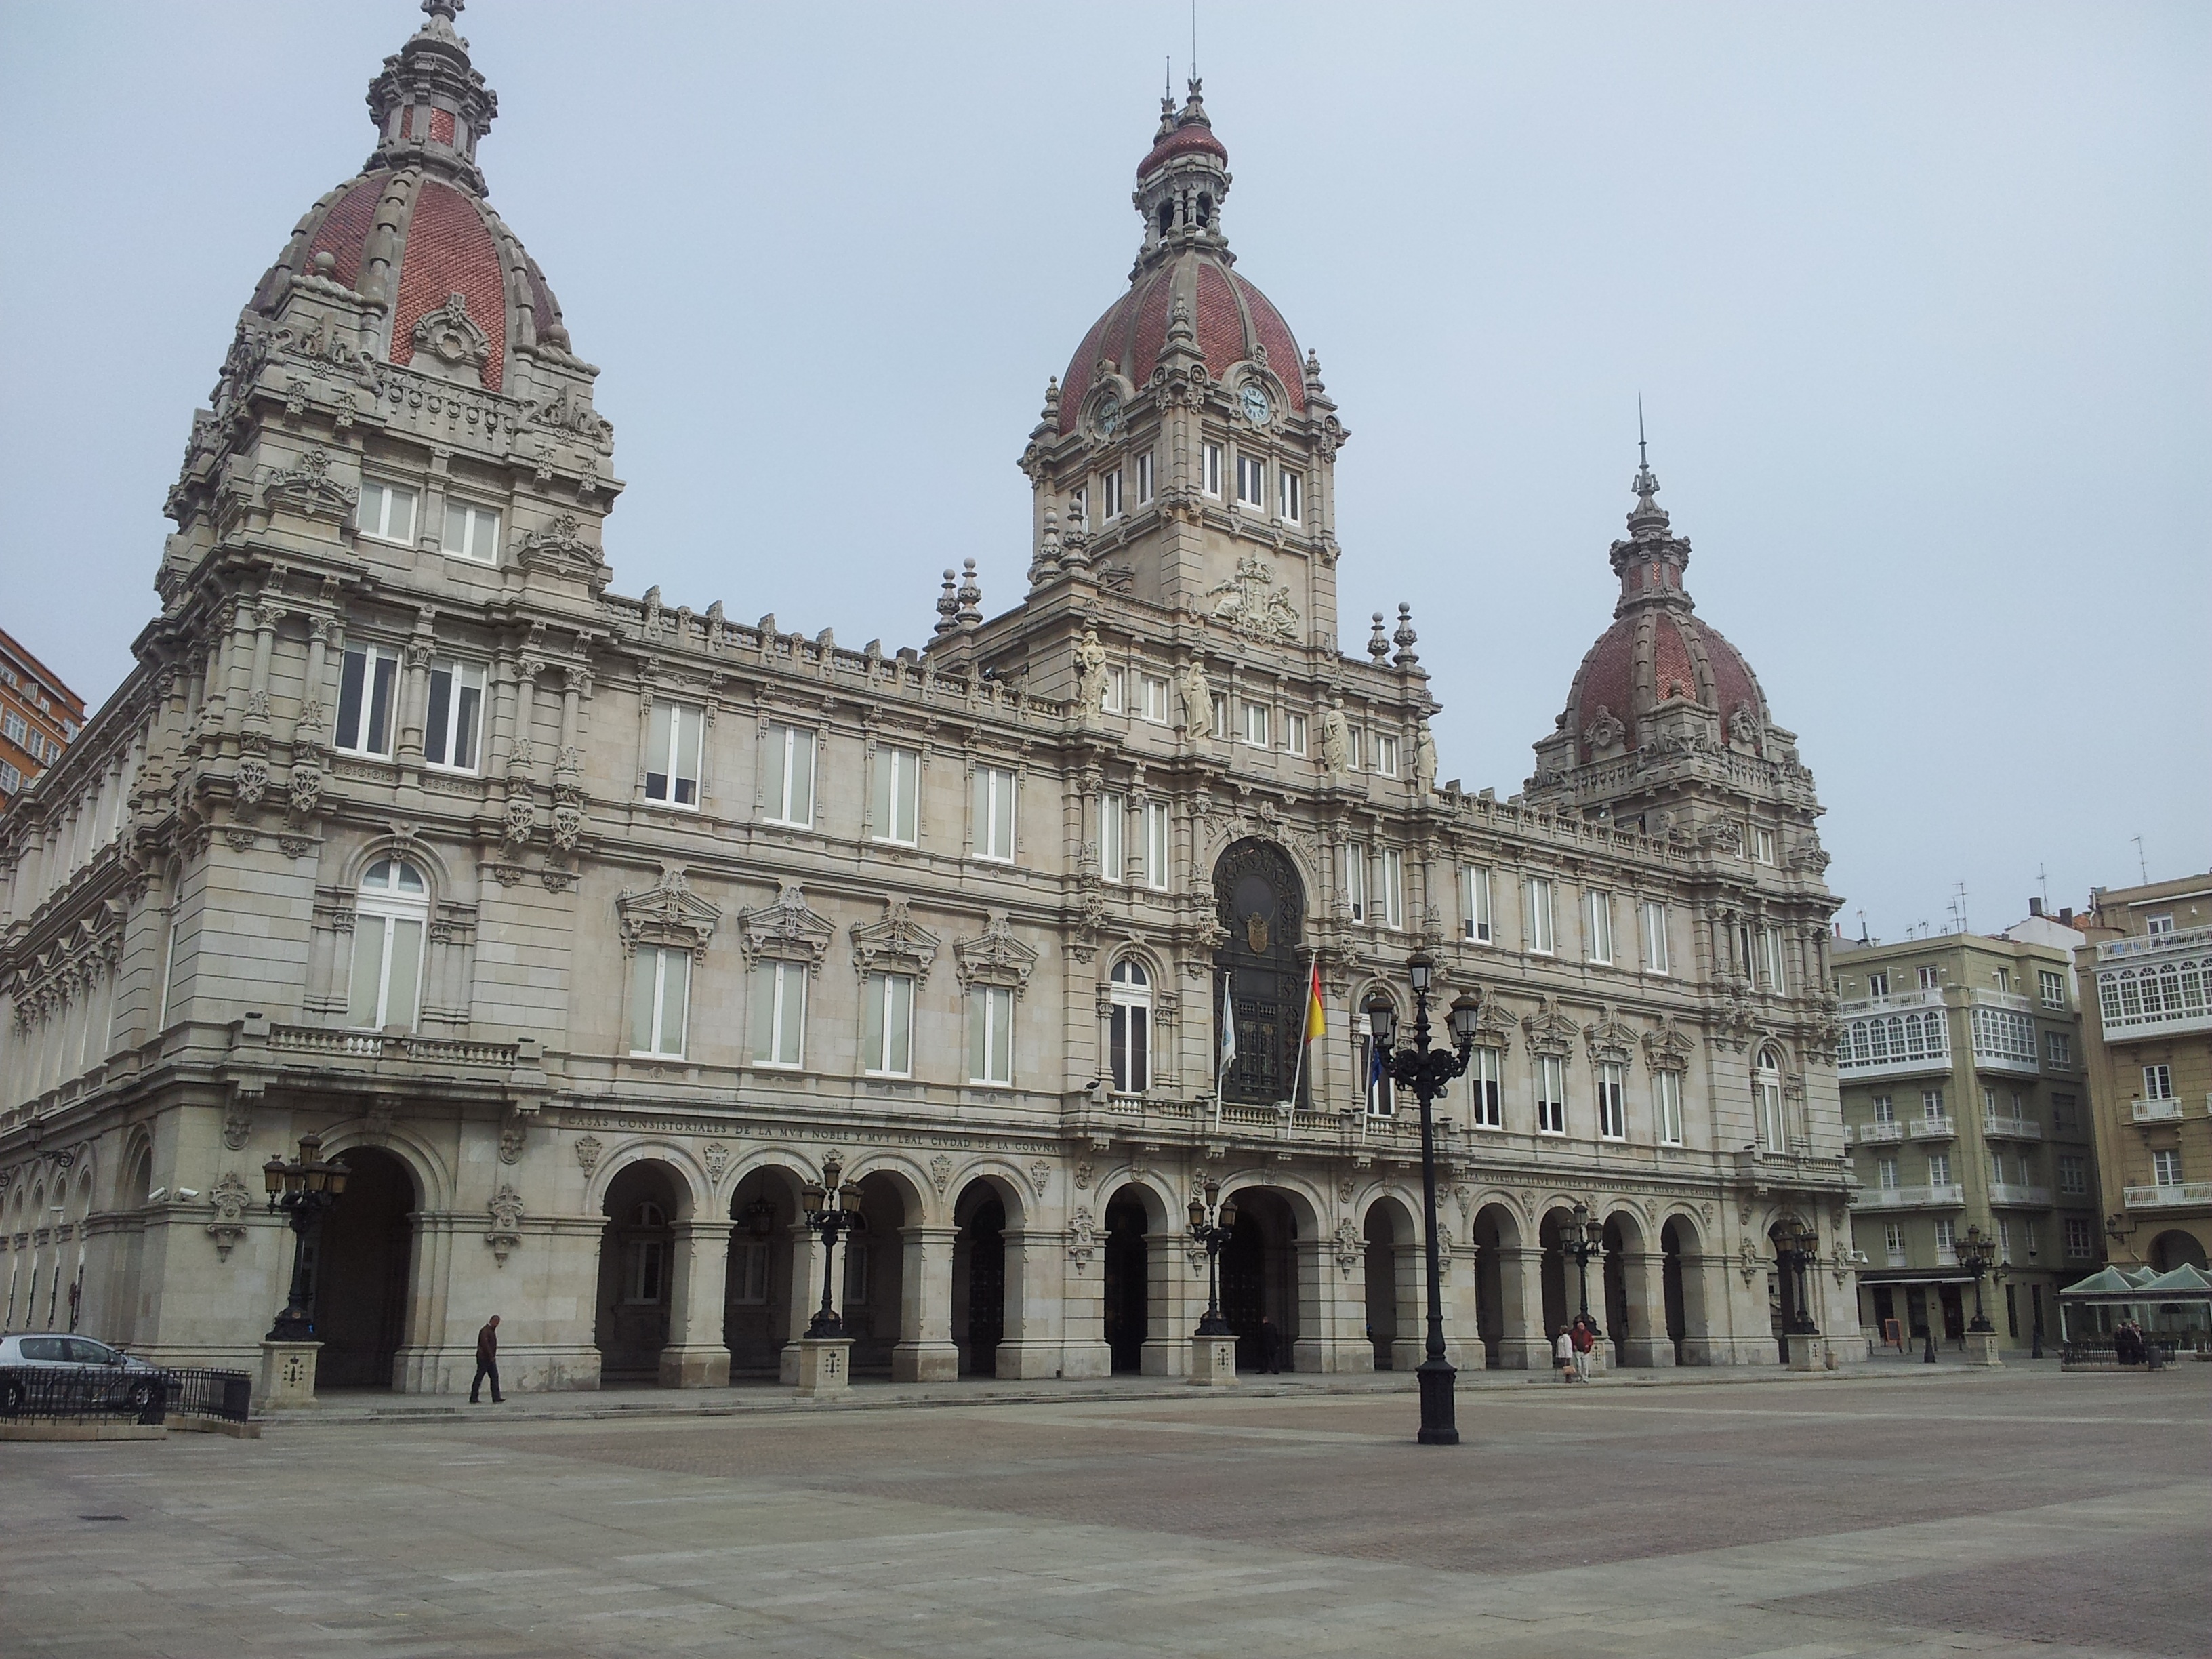
architecture, building, palace, europe, plaza, landmark, facade, cathedral, place of worship, baptistery, spain, basilica, gothic architecture, city hall, tours, unesco world heritage site, classical architecture, historic site, ancient history, ancient roman architecture, byzantine architecture, la coruna